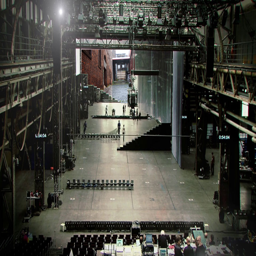
the factory by architecture firm